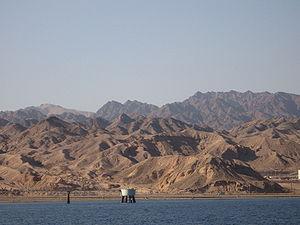
Eilat est une ville et un port de 50 000 habitants, refondée en 1952, situé à l'extrême sud de l'État d'Israël, sur les bords du golfe d'Eilat, aux portes du désert du Néguev, entre l'Égypte et la Jordanie.